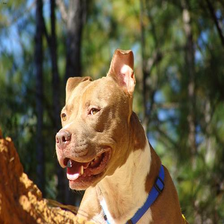
Species: dog
Breed: american pit bull terrier